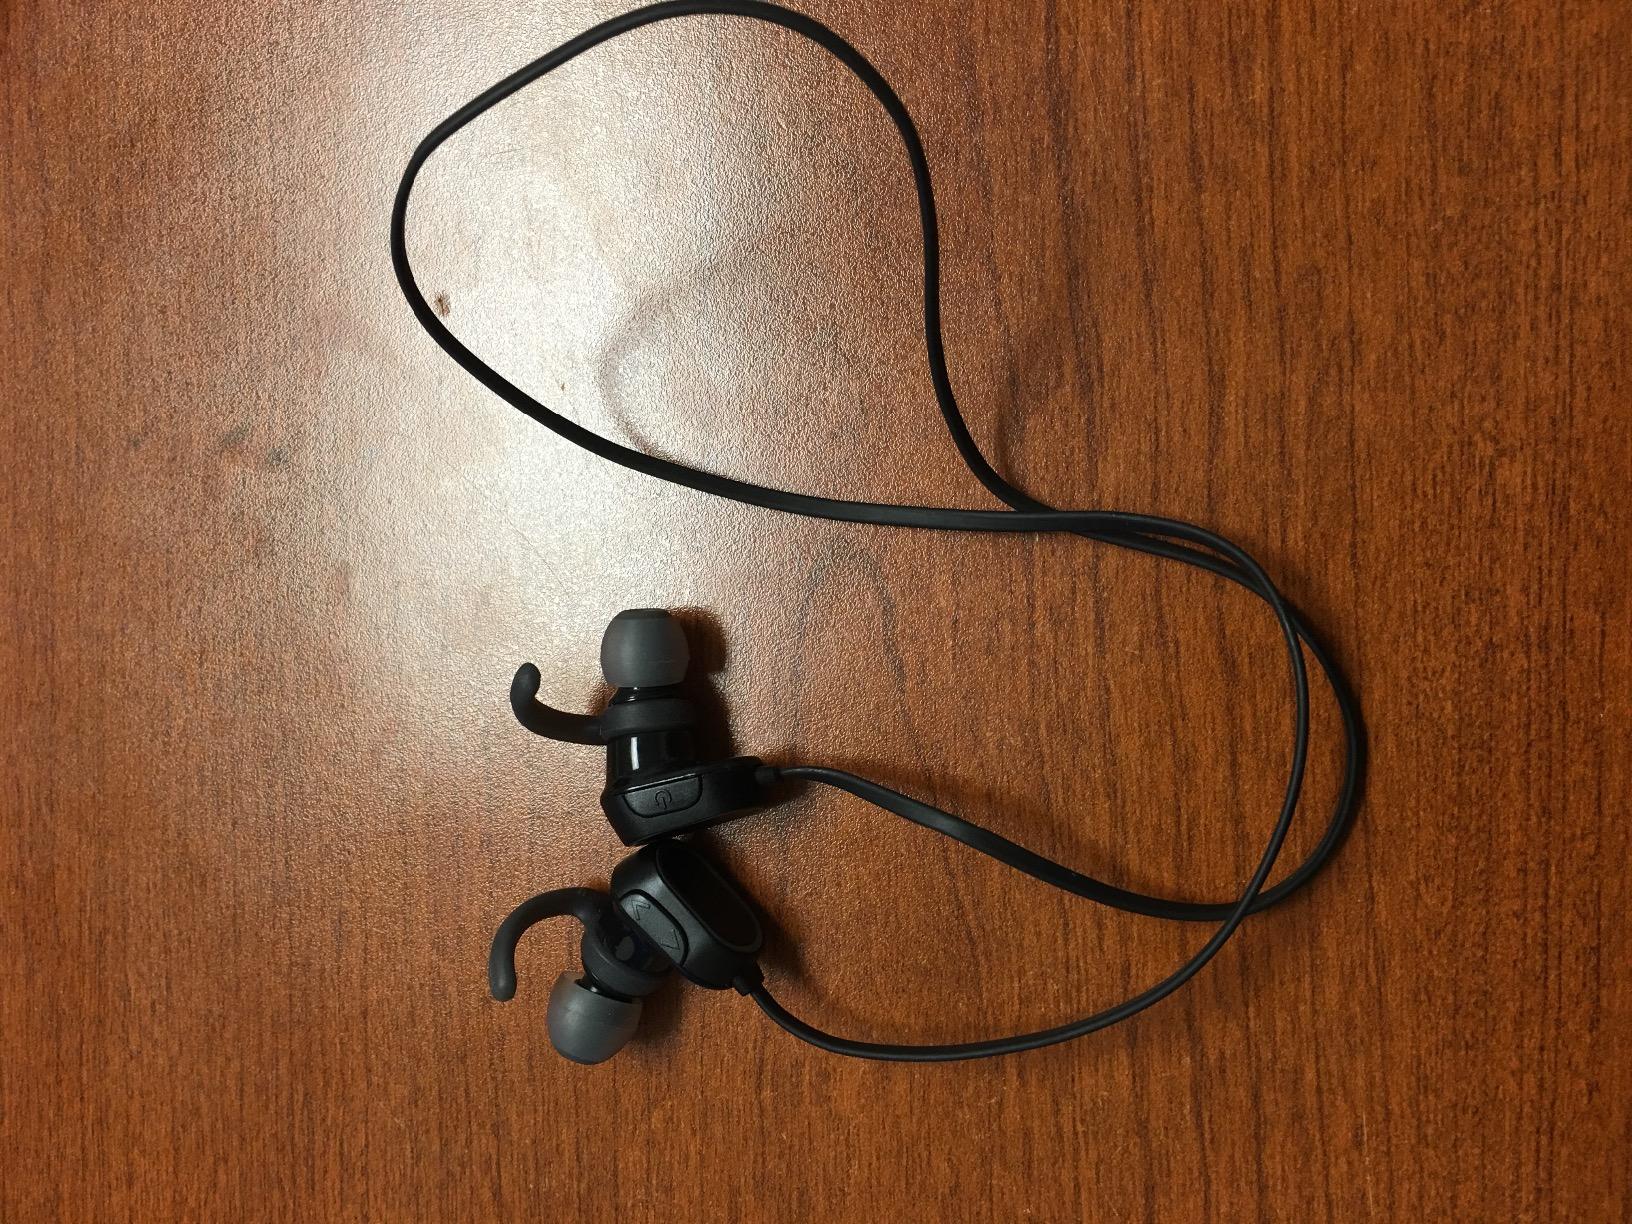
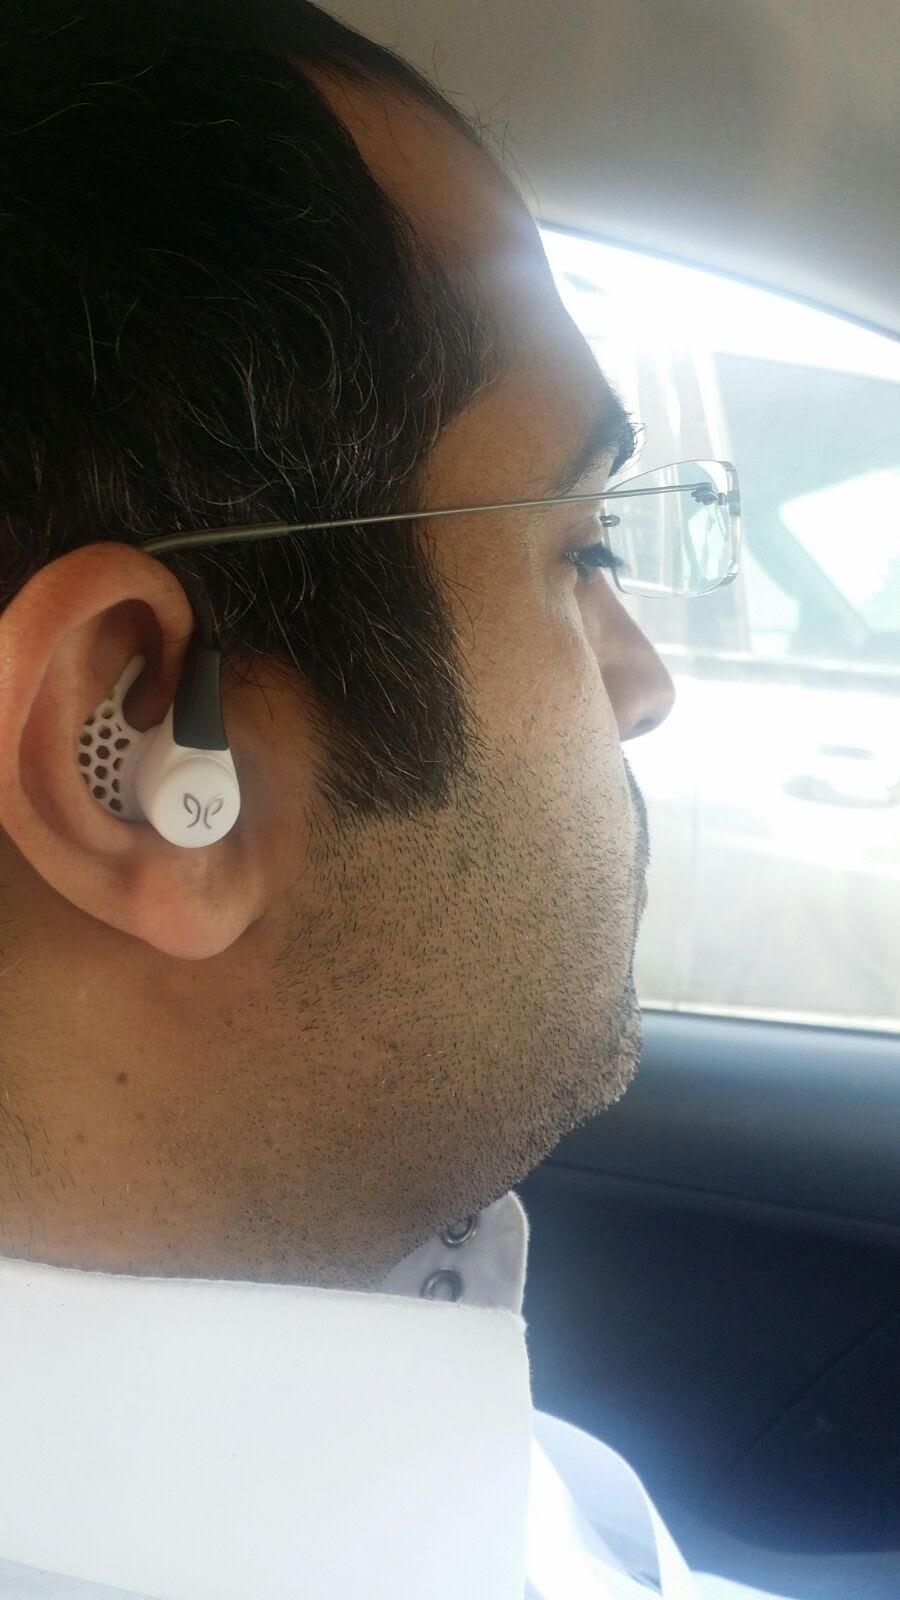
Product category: headphones
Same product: no